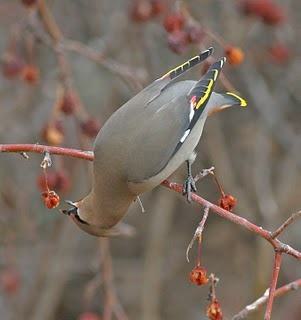
A photo of a bohemian waxwing